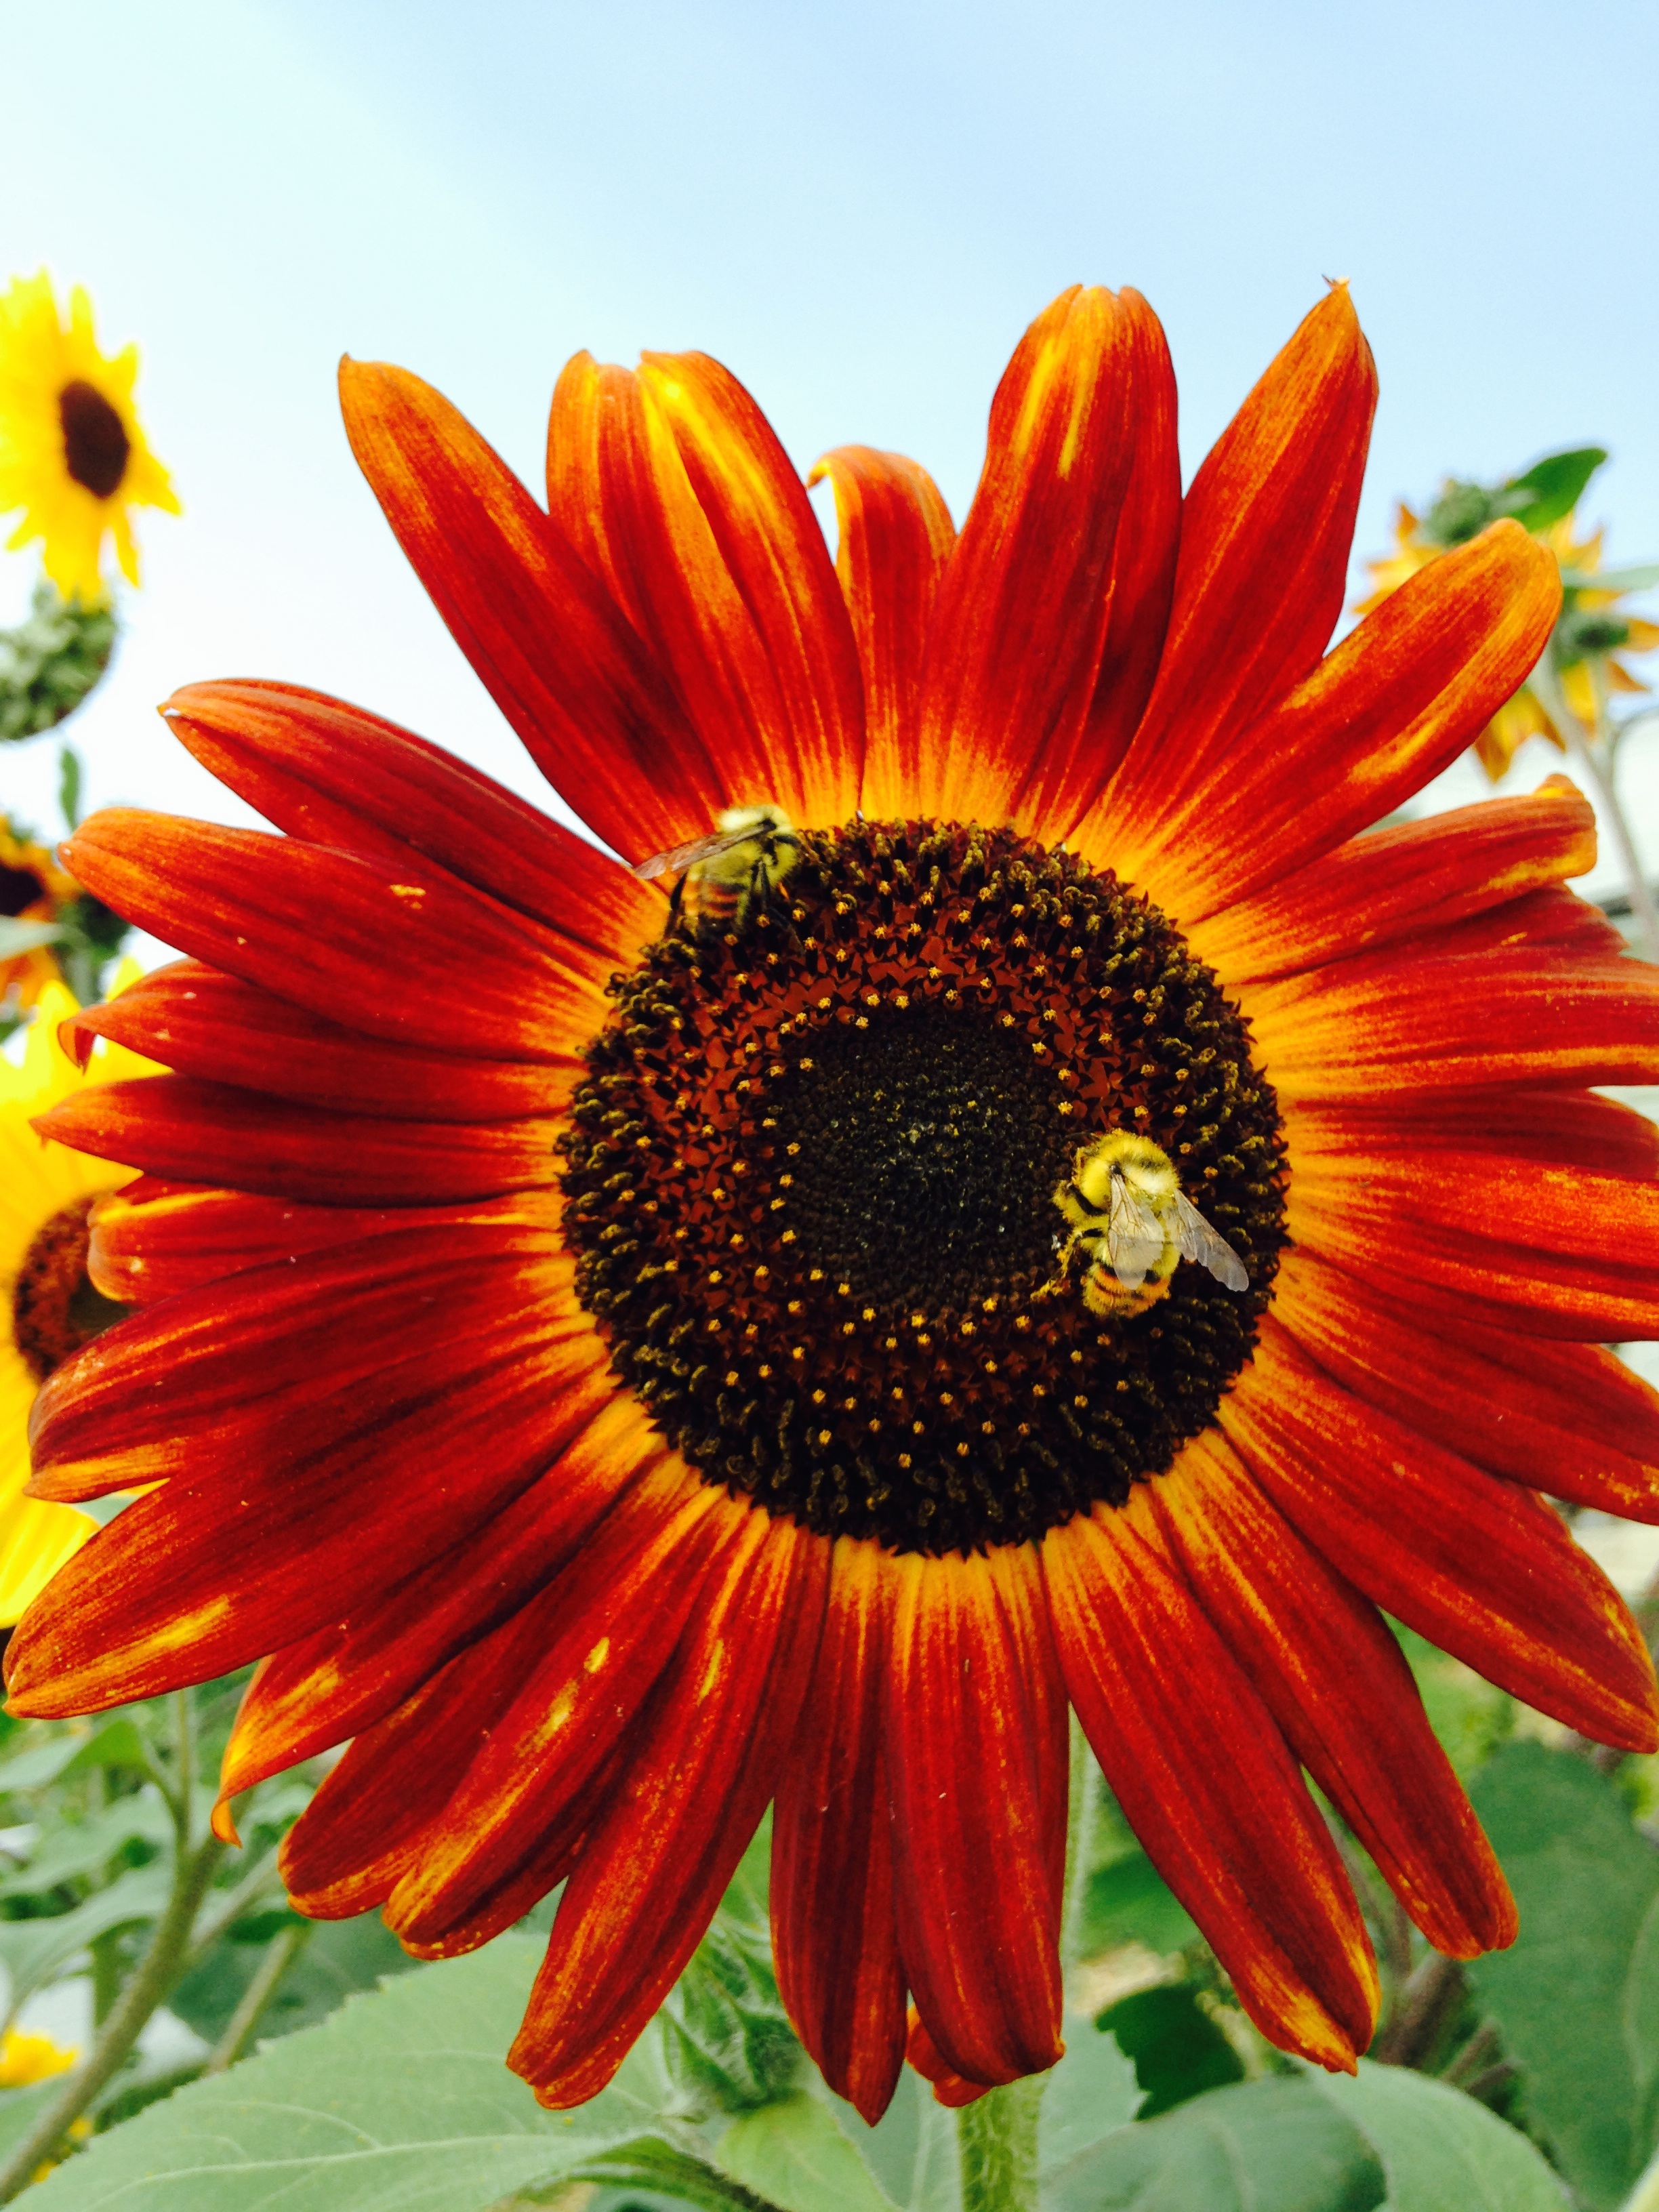
plant, field, flower, petal, summer, botany, blooming, yellow, flora, sunflower, sunflowers, gerbera, vibrant, macro photography, flowering plant, daisy family, annual plant, plant stem, land plant